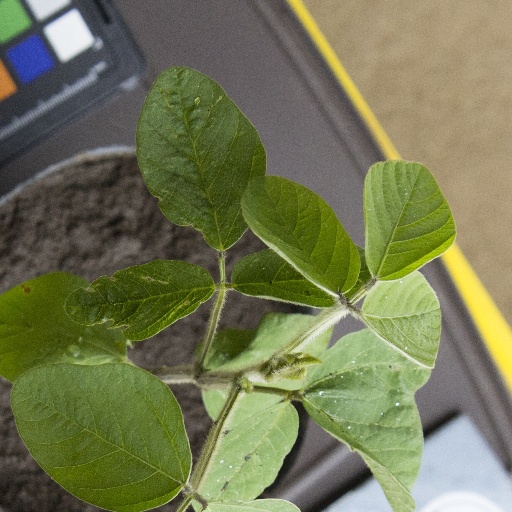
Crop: soybean